Dream Pinball 3D

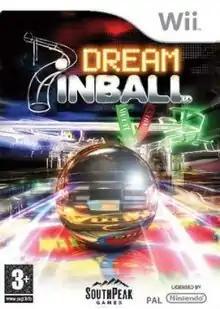
European Wii cover art for "Dream Pinball 3D"

Dream Pinball 3D is a pinball simulation game developed by TopWare Interactive and published by SouthPeak Games for Microsoft Windows, first released online in 2006, and then ported to Wii and Nintendo DS in 2008. "Dream Pinball 3D" features six tables to play on, each with a distinct theme, including a medieval table, an aquatic table, a monsters (zombies and vampires mostly) table, and a dinosaurs table. Apart from the different visual styles, each of these tables pose a different challenge because of their varying flipper, ramp, and bumper positions.